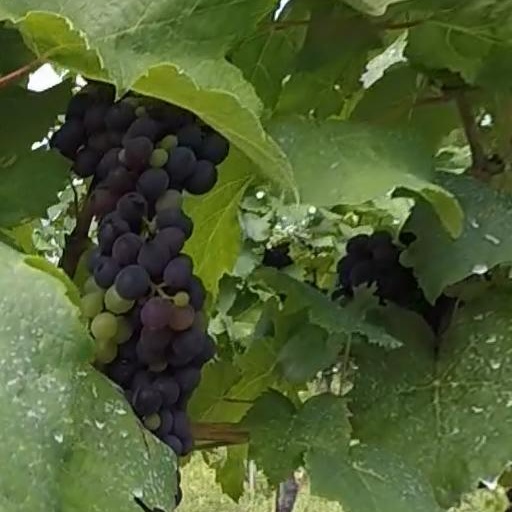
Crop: grape